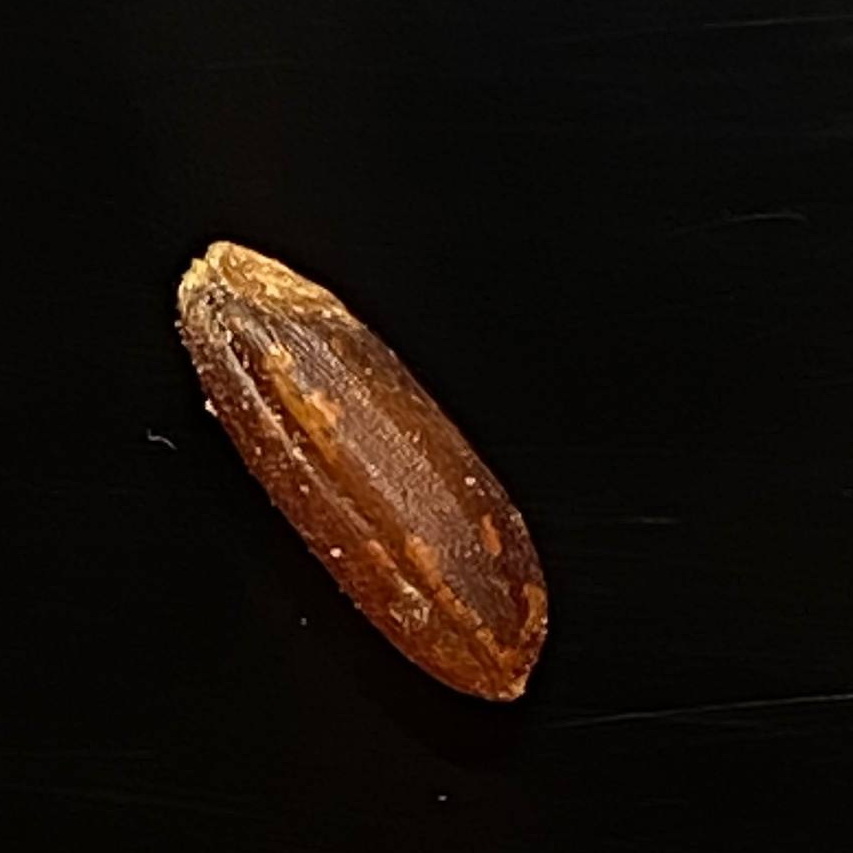
Rice variety: Ganjiya